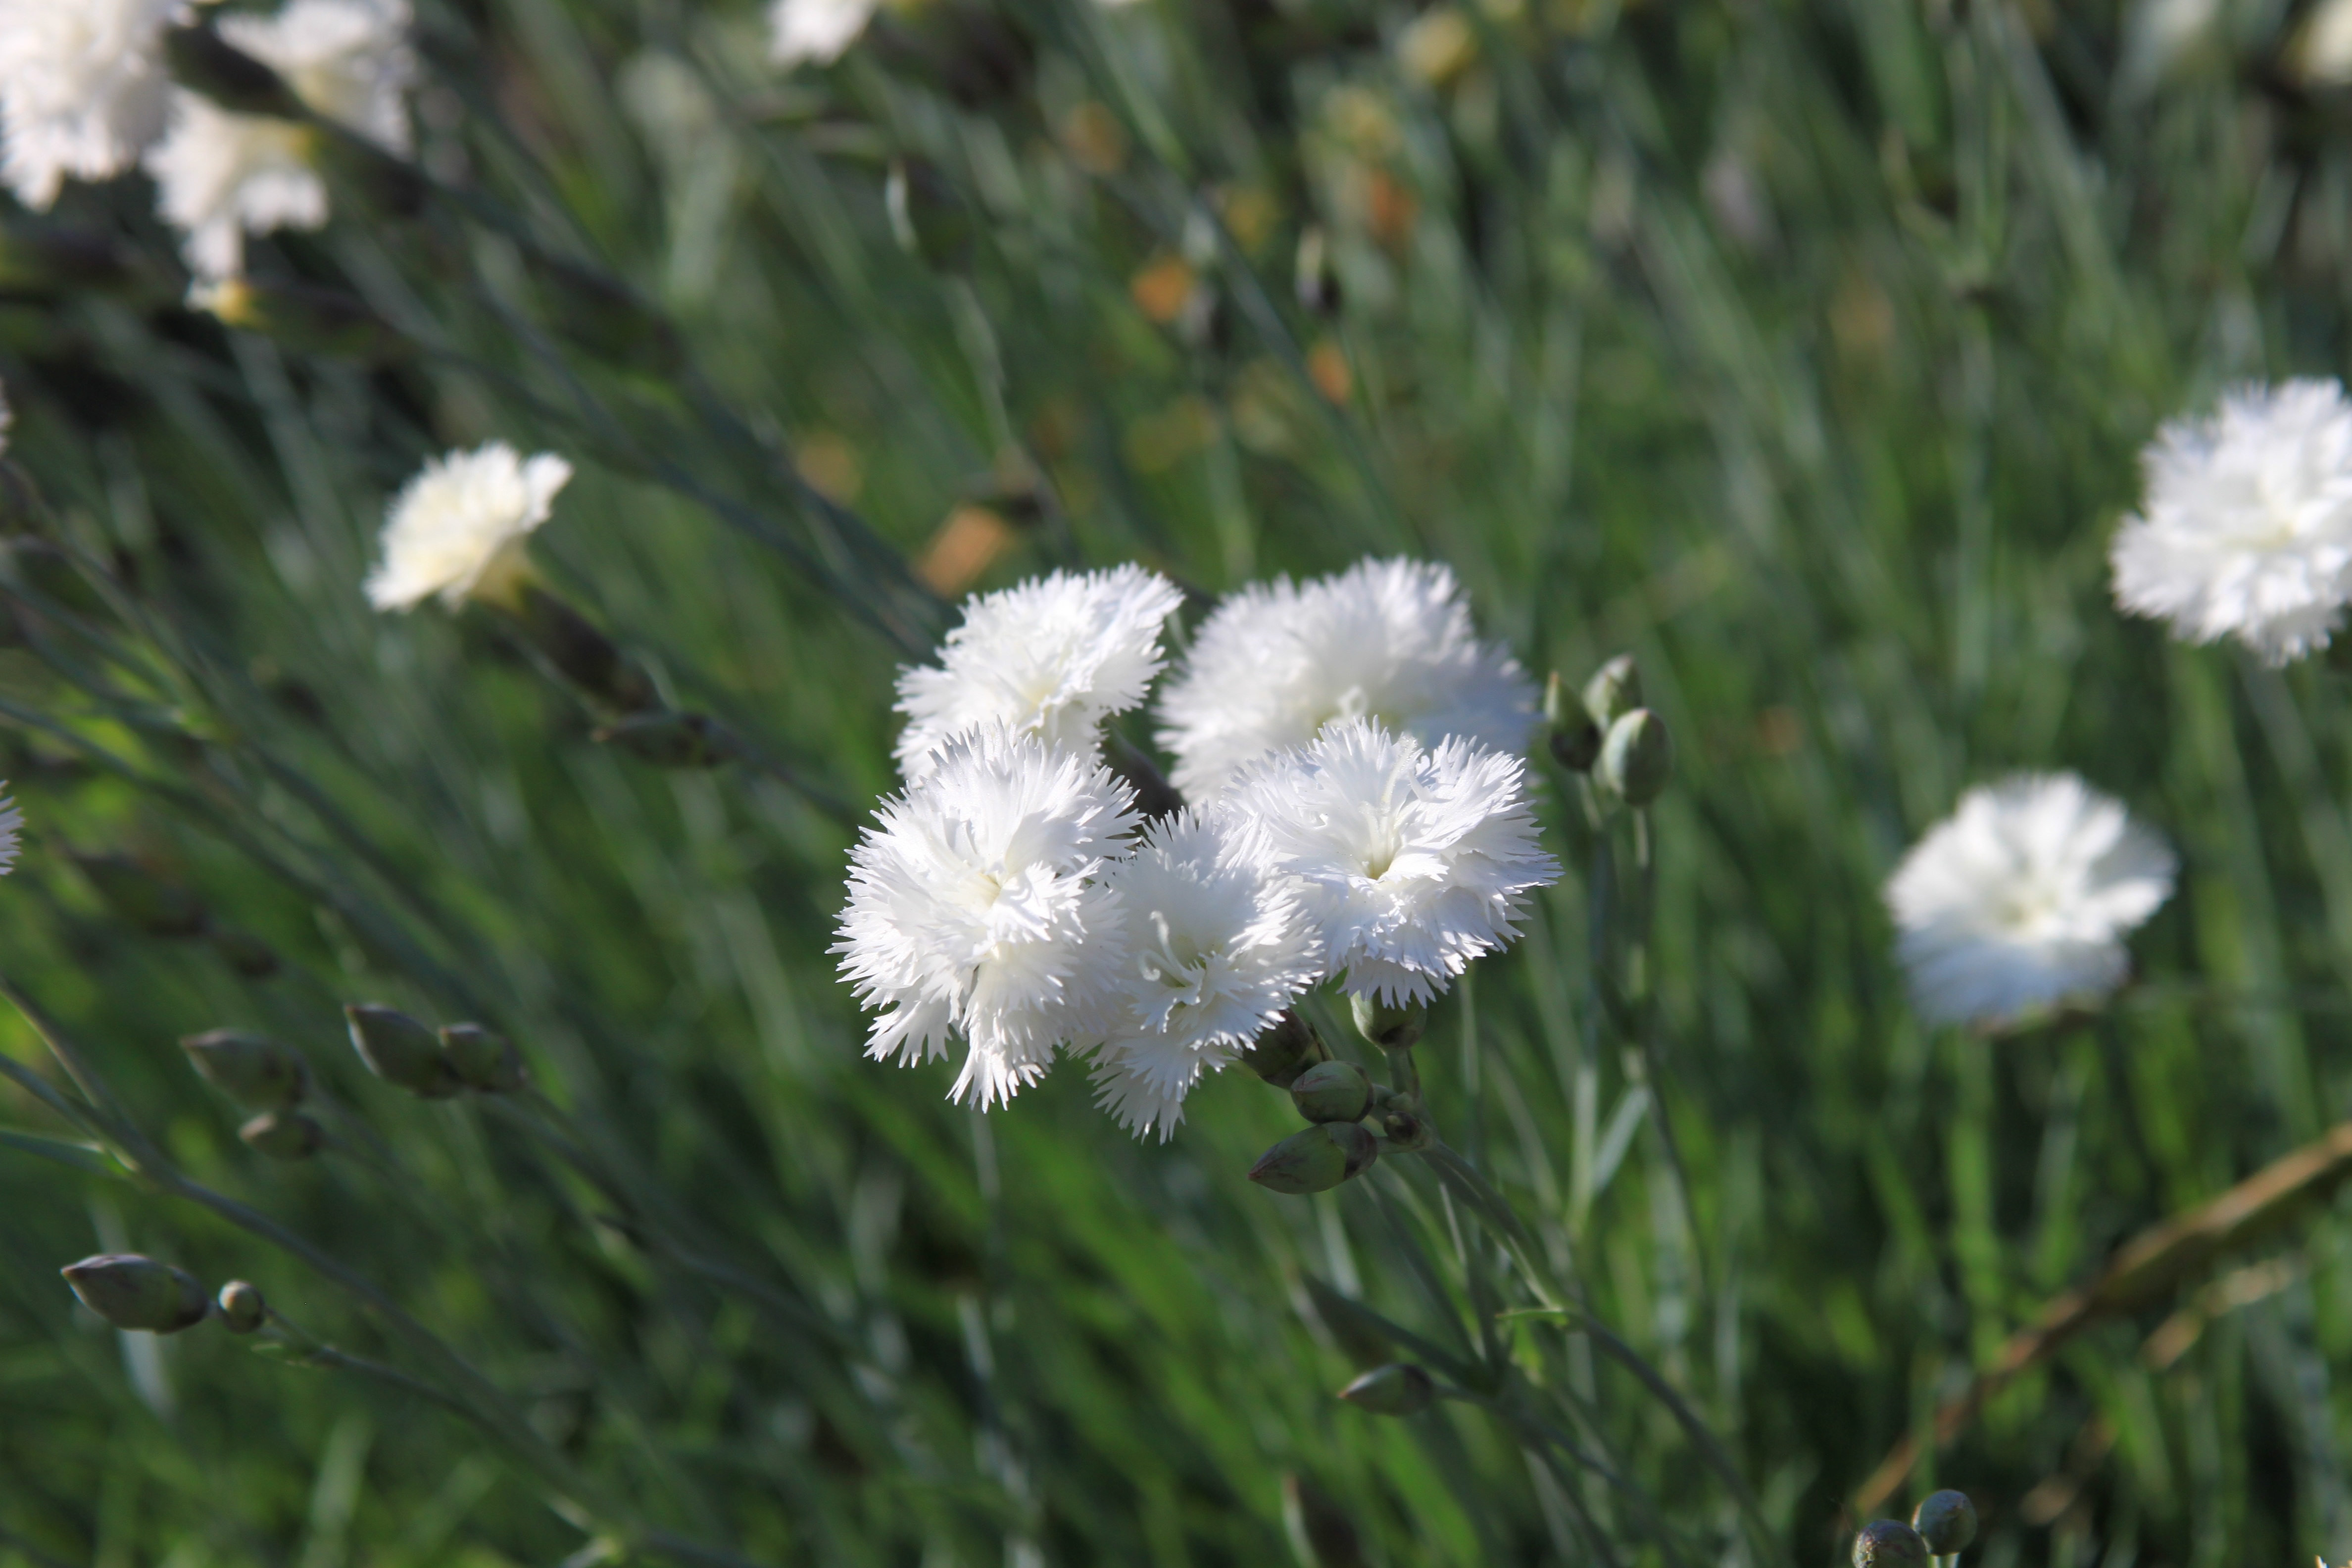
nature, grass, plant, meadow, prairie, flower, herb, produce, botany, pink, flora, wildflower, flowers, yarrow, macro photography, flowering plant, daisy family, grass family, land plant, chamaemelum nobile